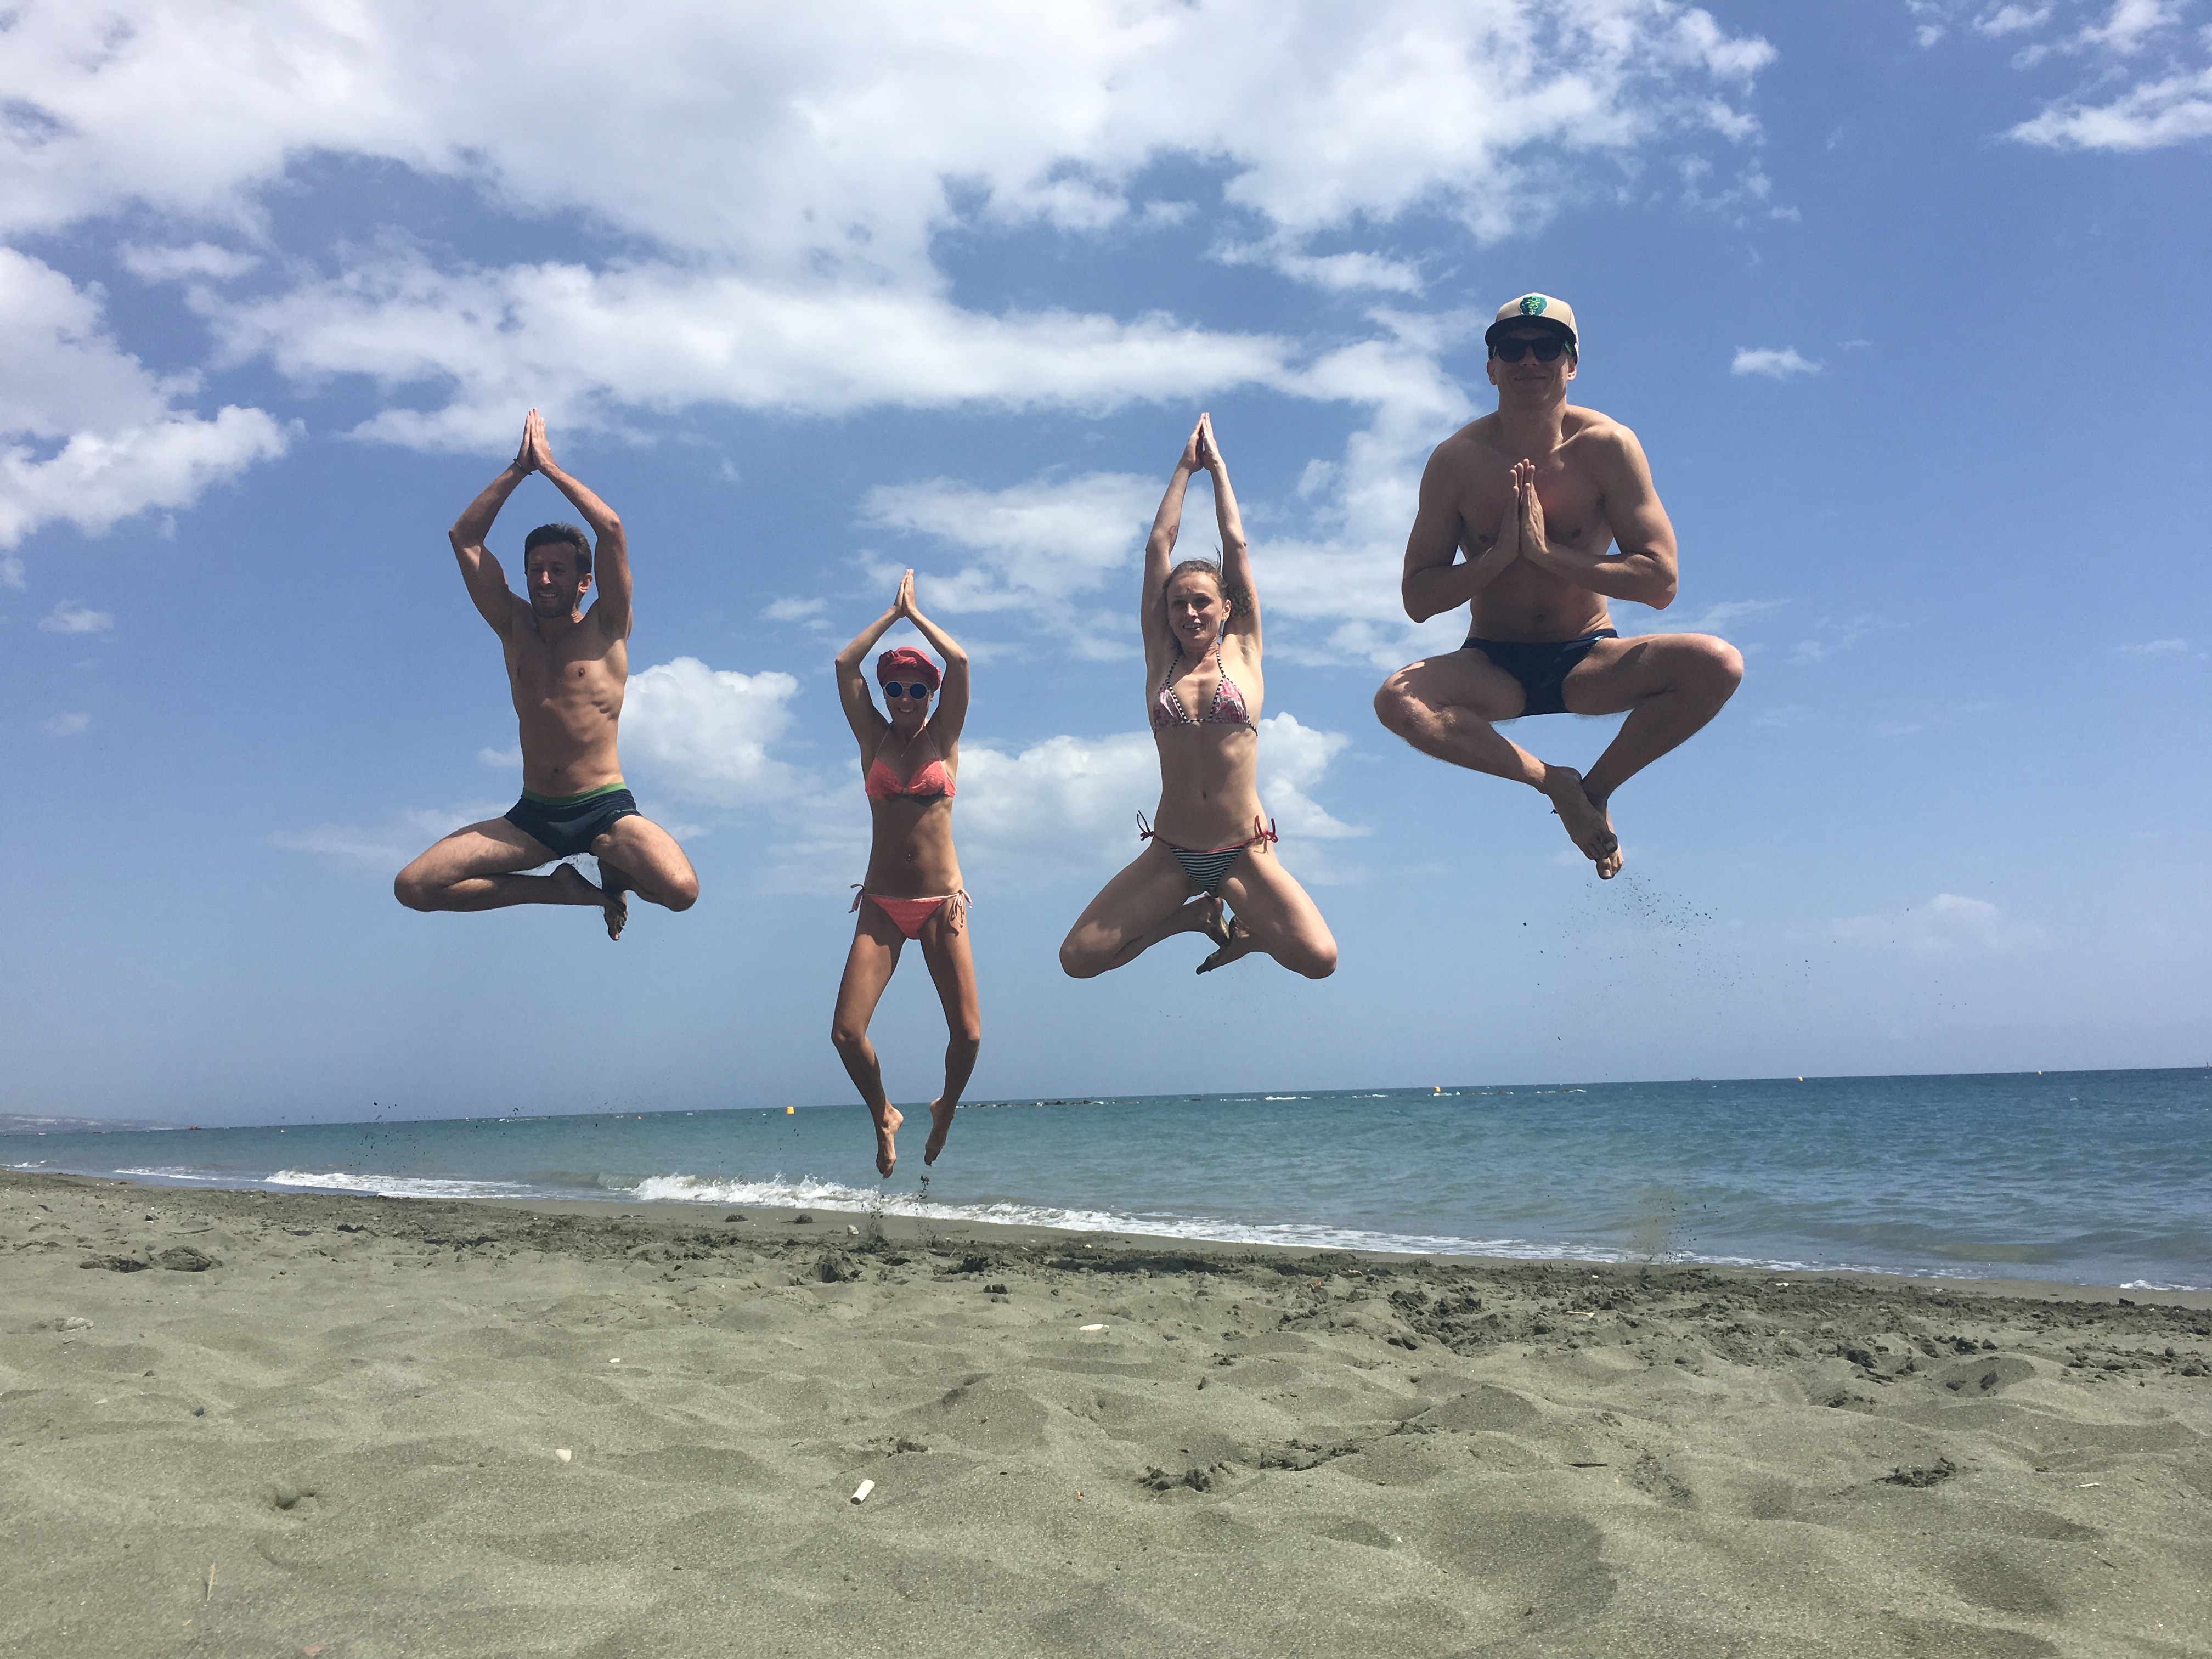
beach, sea, sand, vacation, body of water, sports, skimboarding, physical fitness